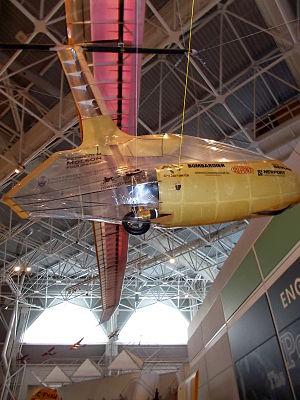
Un véhicule à propulsion humaine ou VPH est un véhicule mû par la force musculaire humaine. Les véhicules à propulsion humaine peuvent être terrestres, nautiques, aériens, ou même subaquatiques. L'utilisation de la propulsion humaine combinée à un véhicule a permis de développer un mode de transport en plein essor au niveau international.